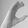
ASL letter: C